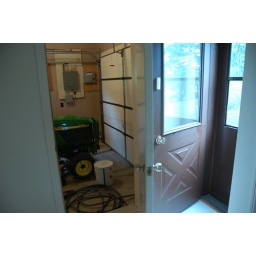
Standing in the Mudroom, looking back out the side door and into the 1 car garage